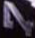
Number: 7